Kirby Jail and Town Hall

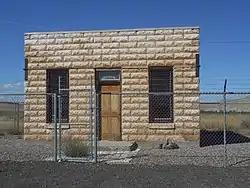

The Kirby Jail and Town Hall is a historic building located at 120 E. 4th St. in Kirby, Wyoming. Built in 1915, the building was the first and only town building constructed in Kirby, which incorporated the same year. Pete Enders, who also built the local school, constructed and plastered the building, while I. Hainsworth completed the carpentry work. The small jail was designed similarly to other nearby jails from the same era; its design also resembled other buildings in Kirby, such as its schoolhouse. In addition to serving as a jail and town hall, the building was also Kirby's polling place. In 1975, Kirby eliminated its town marshal, and the jail was vacated. The town hall moved to the old schoolhouse, and prisoners were sent to nearby Thermopolis.